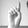
ASL letter: D